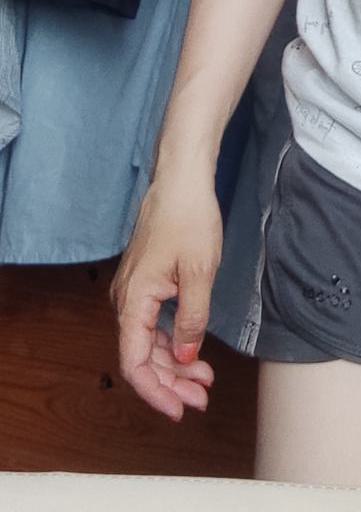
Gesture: no_gesture